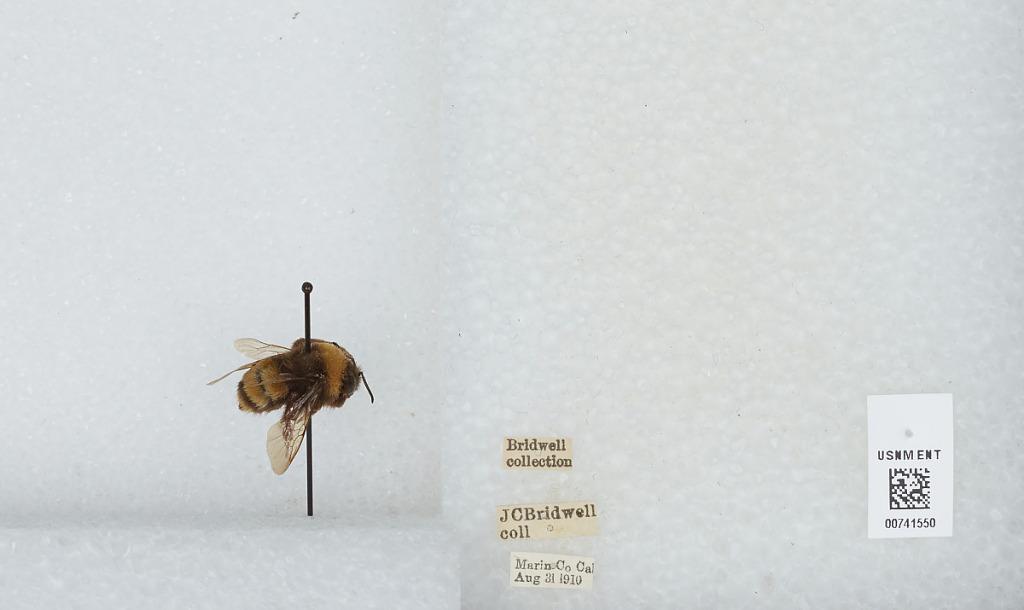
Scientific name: Bombus (Bombus) occidentalis Greene
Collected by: J. Bridwell
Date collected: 1910-8-31
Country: United States
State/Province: California
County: Marin
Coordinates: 38.03, -122.73